World Federation of Diamond Bourses

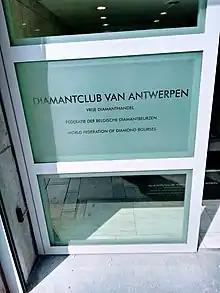
The federation shares office space with two national diamond organisations

The World Federation of Diamond Bourses, founded in 1947, was created to provide bourses trading in rough and polished diamonds and precious stones with a common set of trading practices. It is composed of 27 member diamond bourses. Their headquarters are in Antwerp. Members of The World Federation of Diamond Bourses (WFDB) act as a medium for wholesale diamond exchange, trading both polished and rough diamonds. The WFDB consists of independent diamond bourses in major centers of the diamond trade such as Tel Aviv, Antwerp, Mumbai, Johannesburg, London and New York and other cities across the United States, Europe and Asia. The WFDB provides a legal framework and convenes to enact regulations for its members. The following is a list of the 27 bourses.